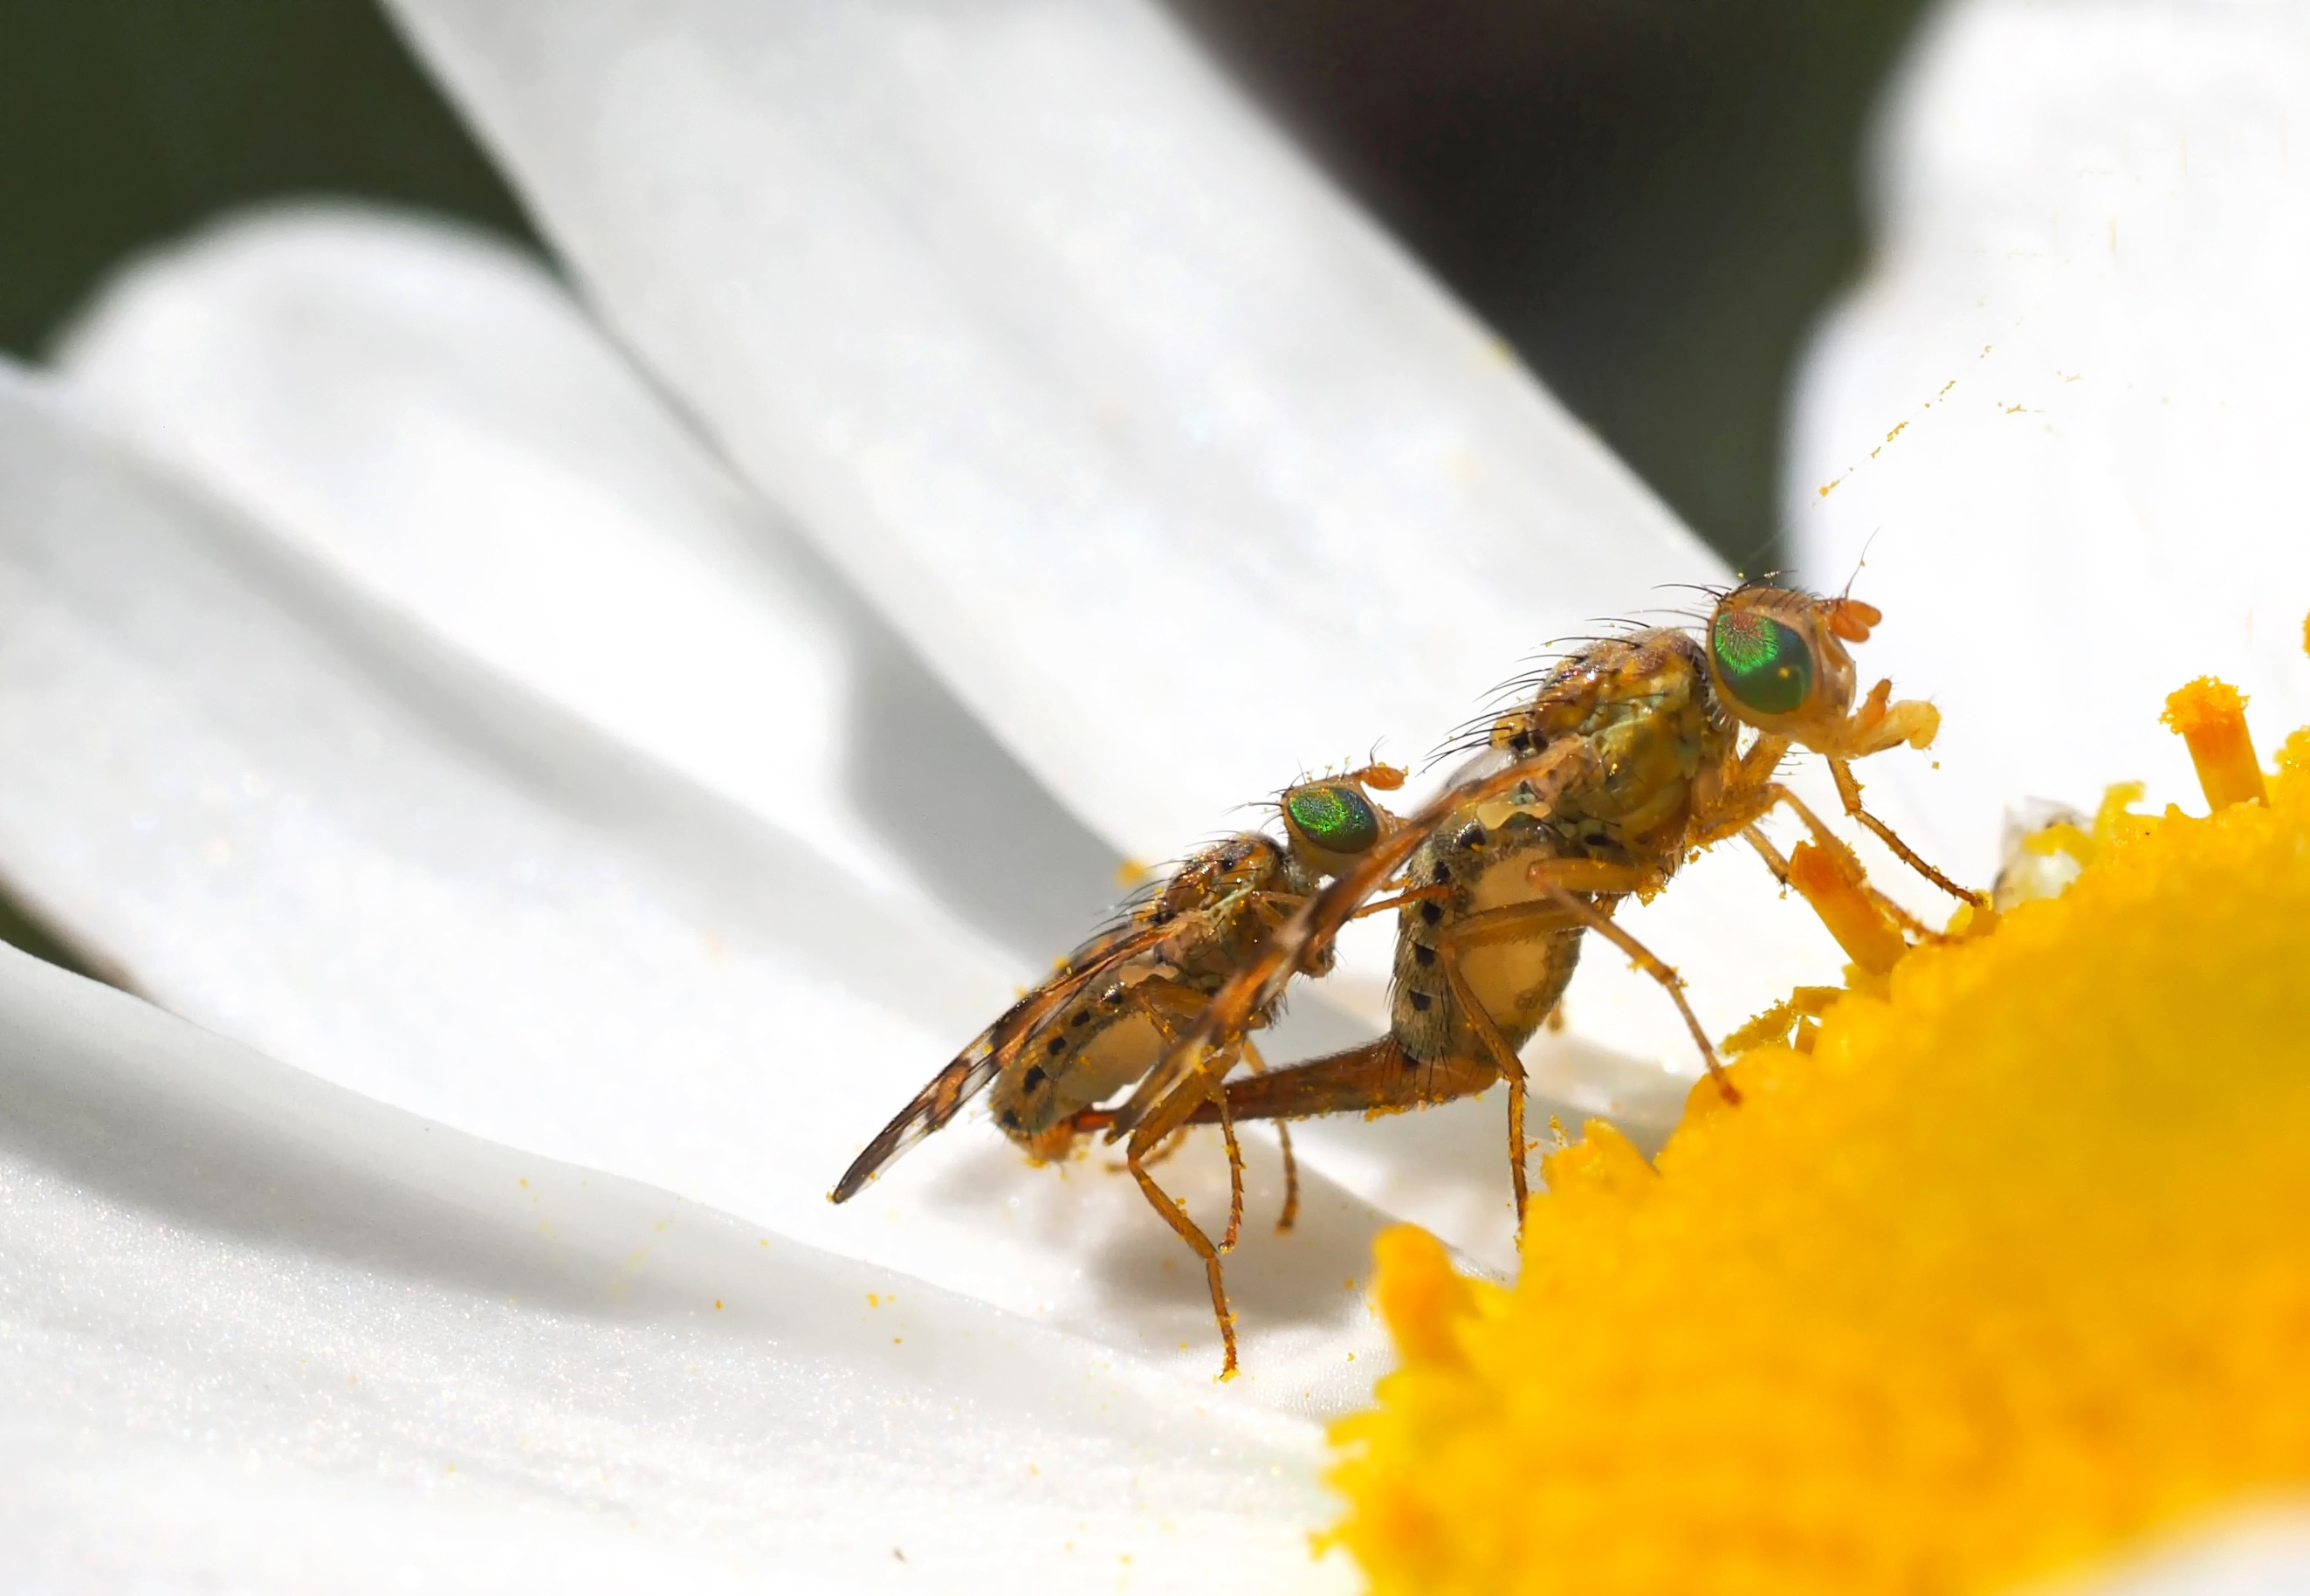
nature, photography, leaf, flower, fly, live, insect, fauna, invertebrate, close up, pest, macro photography, arthropod